Troy Cassar-Daley

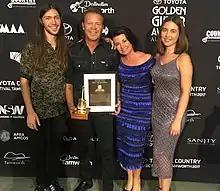
Cassar-Daley with his wife and children

Cassar-Daley is married to radio and television presenter Laurel Edwards with whom he has two children. One of their children is singer-songwriter Jem Cassar-Daley.